History of the Outer Hebrides

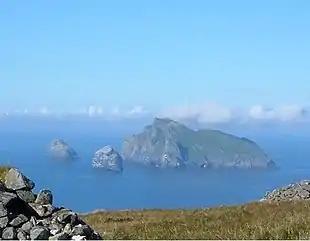
Boreray, Stac Lee, and Stac an Armin (left) from the heights of Conachair

The advent of tourism and the presence of the military in World War One had enabled the islanders to understand that there were alternatives to the privations they had routinely suffered. Despite the provision of a small jetty in 1902 the islands remained at the mercy of the weather. The authorities were unable to do much to assist them, although reliable radios and other infrastructure denied to the civilian islanders were later to be provided for the military base at a cost of millions of pounds.